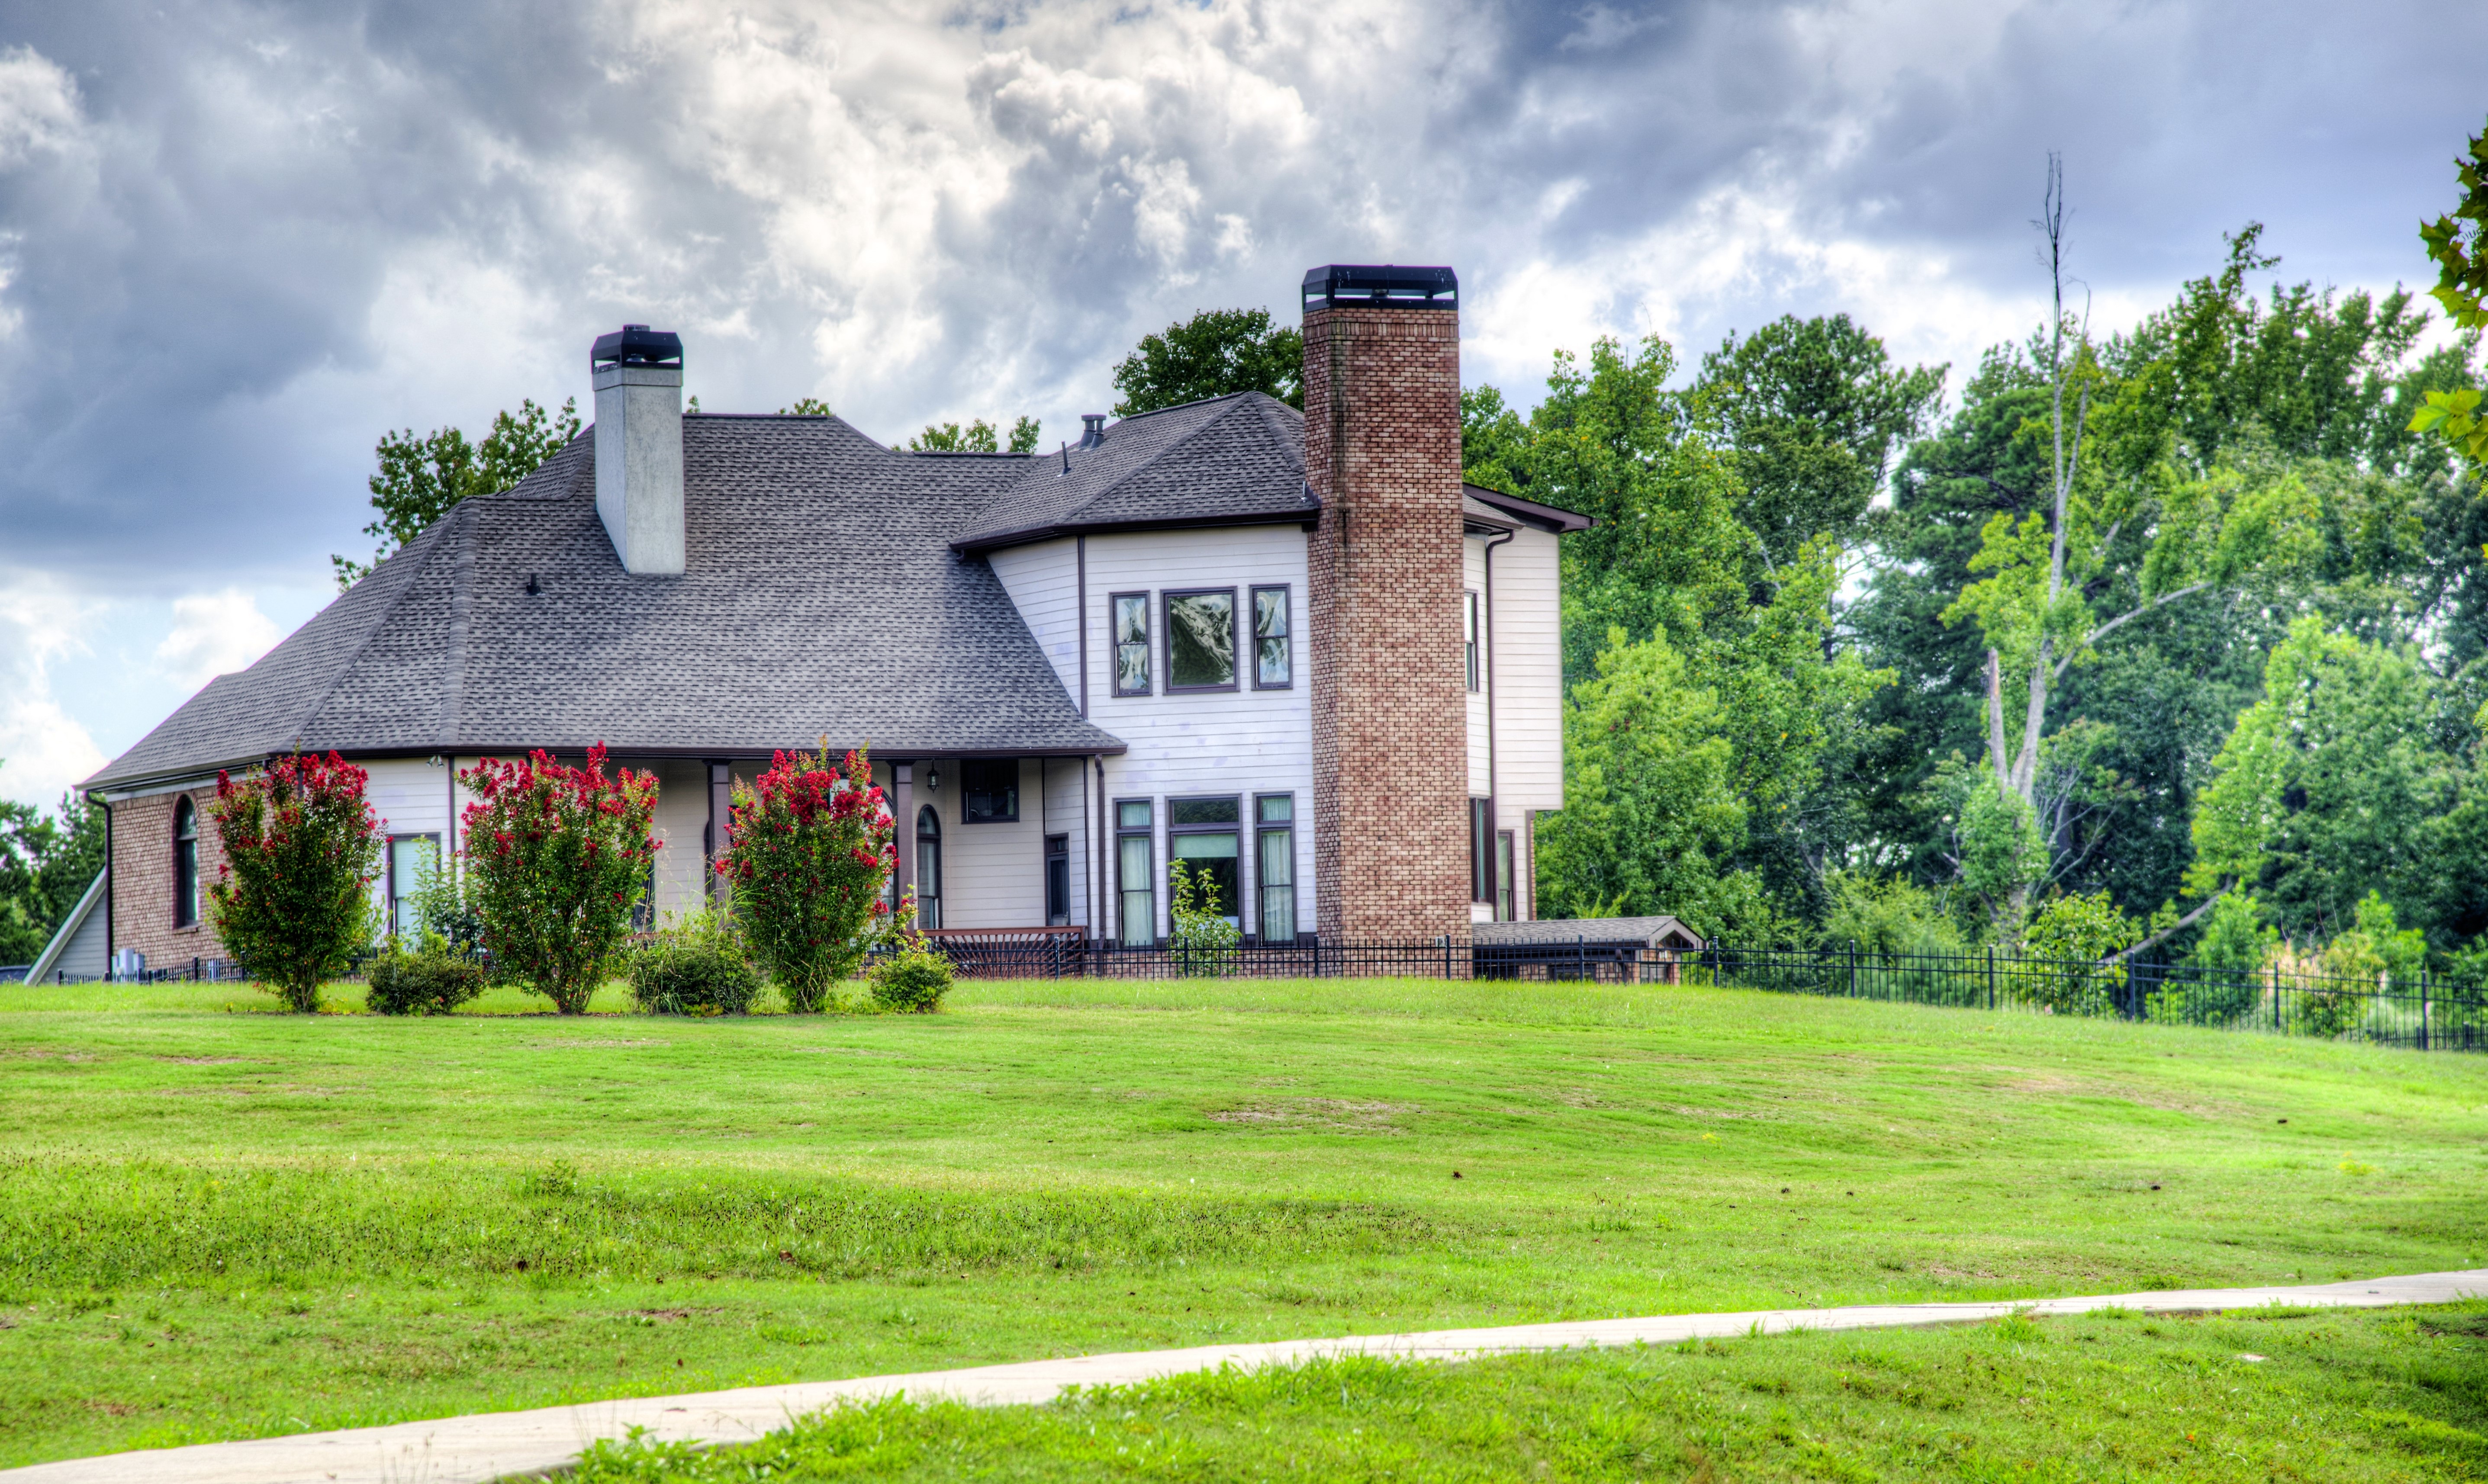
landscape, nature, grass, farm, lawn, mansion, house, lake, building, home, suburb, cottage, scenery, property, houses, farmhouse, landscapes, plantation, beautiful, estate, neighbourhood, rural area, residential area